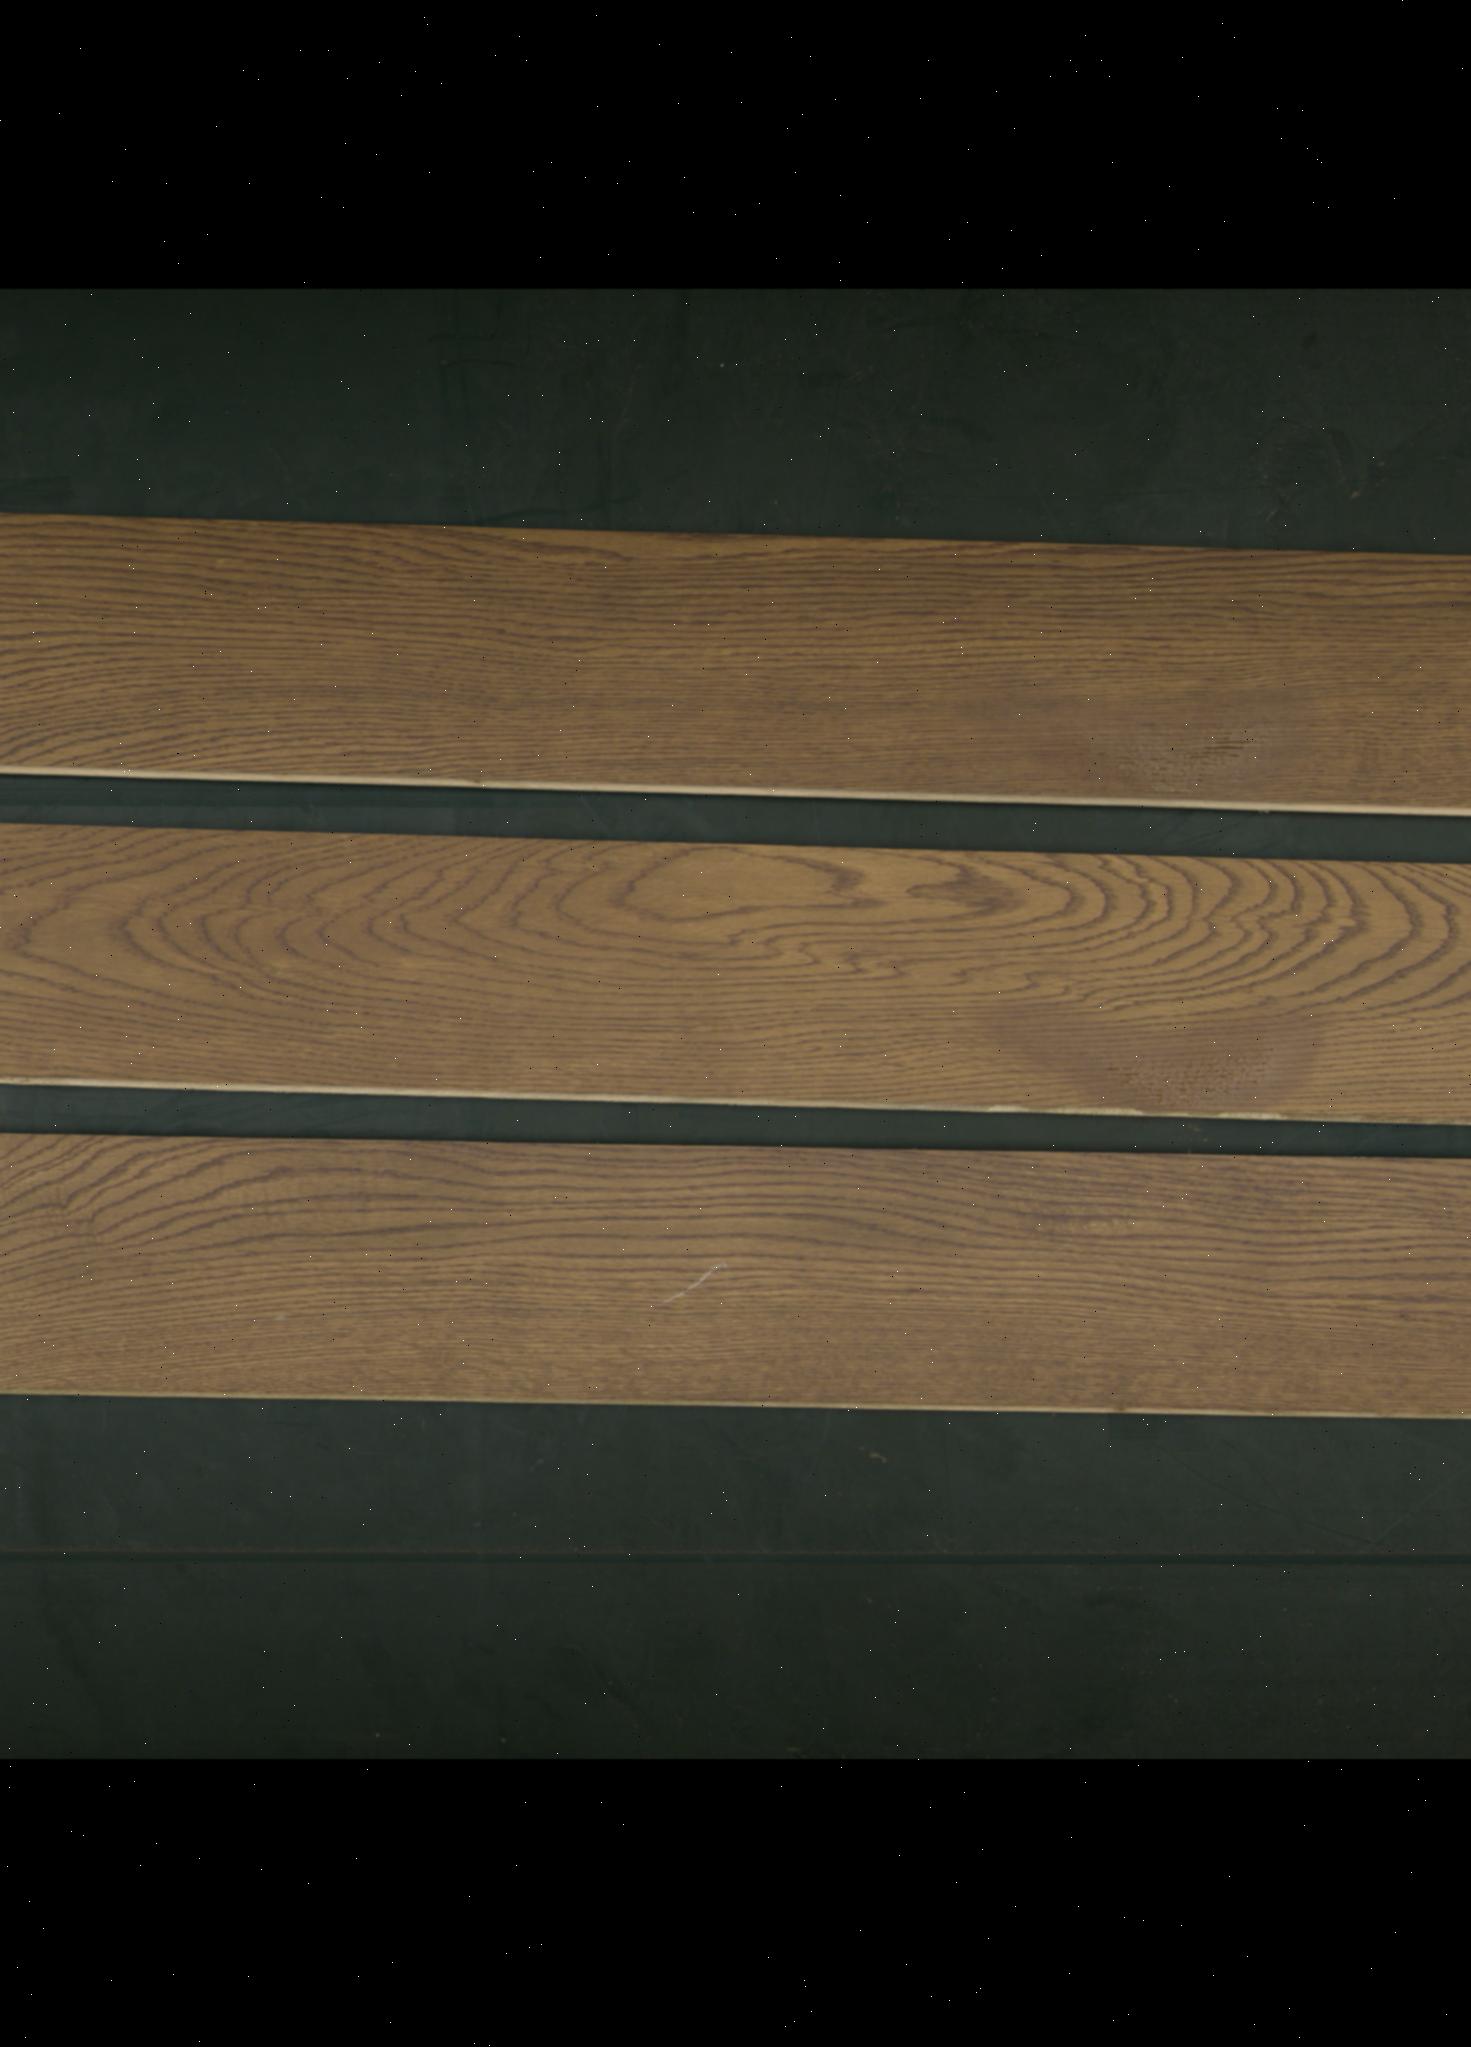
Label: mixers